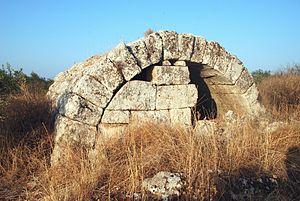
Døde byer / Bedriftsformer og indkomstkilder i antikken
Døde byer kaldes ruinerne af de tidligere omkring 700 landsbylignende bosættelser fra senromersk og tidlig byzantinsk tid i det nordsyriske kalkstensmassiv, et område som på den tid kaldtes Belus. Bosættelsernes blomstringstid begyndte i 300-tallet e.Kr. og var baseret på dyrkning og salg af oliven, vin og korn. Indtægterne fra det overvejende feudalt organiserede samfund blev investeret af de græsktalende jordejere i overdådigt udførte villaer, offentlige bygninger og frem for alt i massive kalkstenskirker. De fleste af beboerne konverterede til kristendommen i løbet af 300-tallet. I de døde byers område fandt udviklingen af det syriske kirkebyggeri sted fra den enkle kirke i landsbyerne til katedralerne i byerne. I begyndelsen af 600-tallet – endnu før den arabiske erobring – begyndte den økonomiske nedgang af grunde, der endnu kun gøres formodniger om. I de to følgende århundreder blev landsbyerne gradvist forladt.